Charlotte Canning, Countess Canning

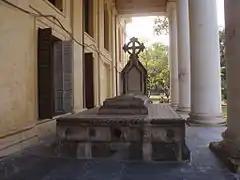
Lady Canning's memorial at St. John's Church, Calcutta

Owing to her high position in the country, Charlotte once described her situation as being "isolated to a degree I could never have imagined". She found comfort in her collection and artistic renderings of India's flora, and devoted much of her time to the garden at Barrackpore. As an amateur artist, Canning favoured watercolours and kept many portfolios of her works. The historian Eugenia W. Herbert describes Charlotte as the "most memorable and the most accomplished of the women botanical illustrators in India". Her efforts fill the pages of nineteen volumes, currently being held in Harewood House. She was also one of India's earliest photographers, taking many photos, and also commissioning and collecting others.